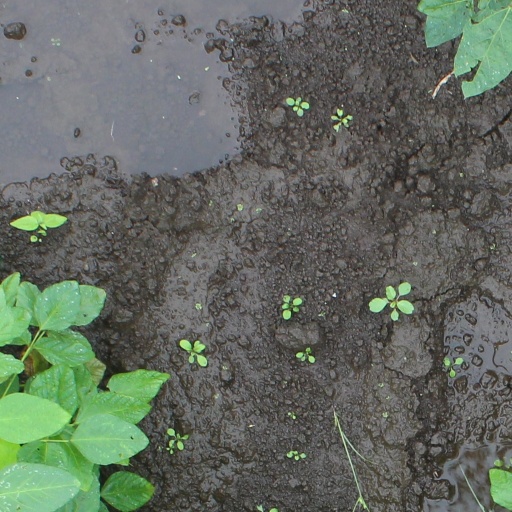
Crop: soybean